John Milton Scudder

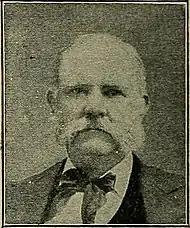
John M. Scudder (1909)

John Milton Scudder (September 8, 1829 – February 17, 1894) was an American physician and practitioner of eclectic medicine. He was a Swedenborgian by faith.